336th Fighter Squadron

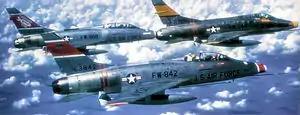
336th TFS F-100C of the (yellow) with two 333d TFS F-100F (red)

From January–June 1968, deployed to Korea; tasked with operations associated with USS Pueblo incident. Combat in Southeast Asia, April–September 1972 and March 1973.